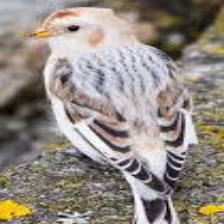
Species: MCKAYS BUNTING
Scientific name: PLECTROPHENAX HYPERBOREUS
ImageNet parent category: indigo_bunting